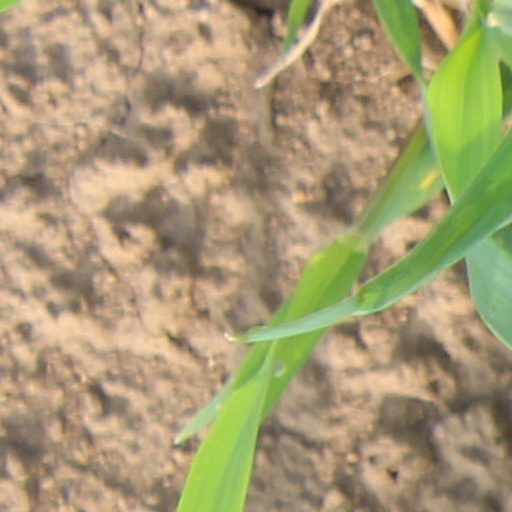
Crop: wheat